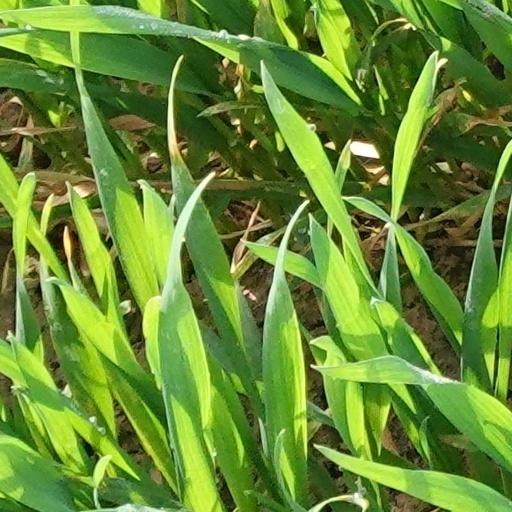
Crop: wheat